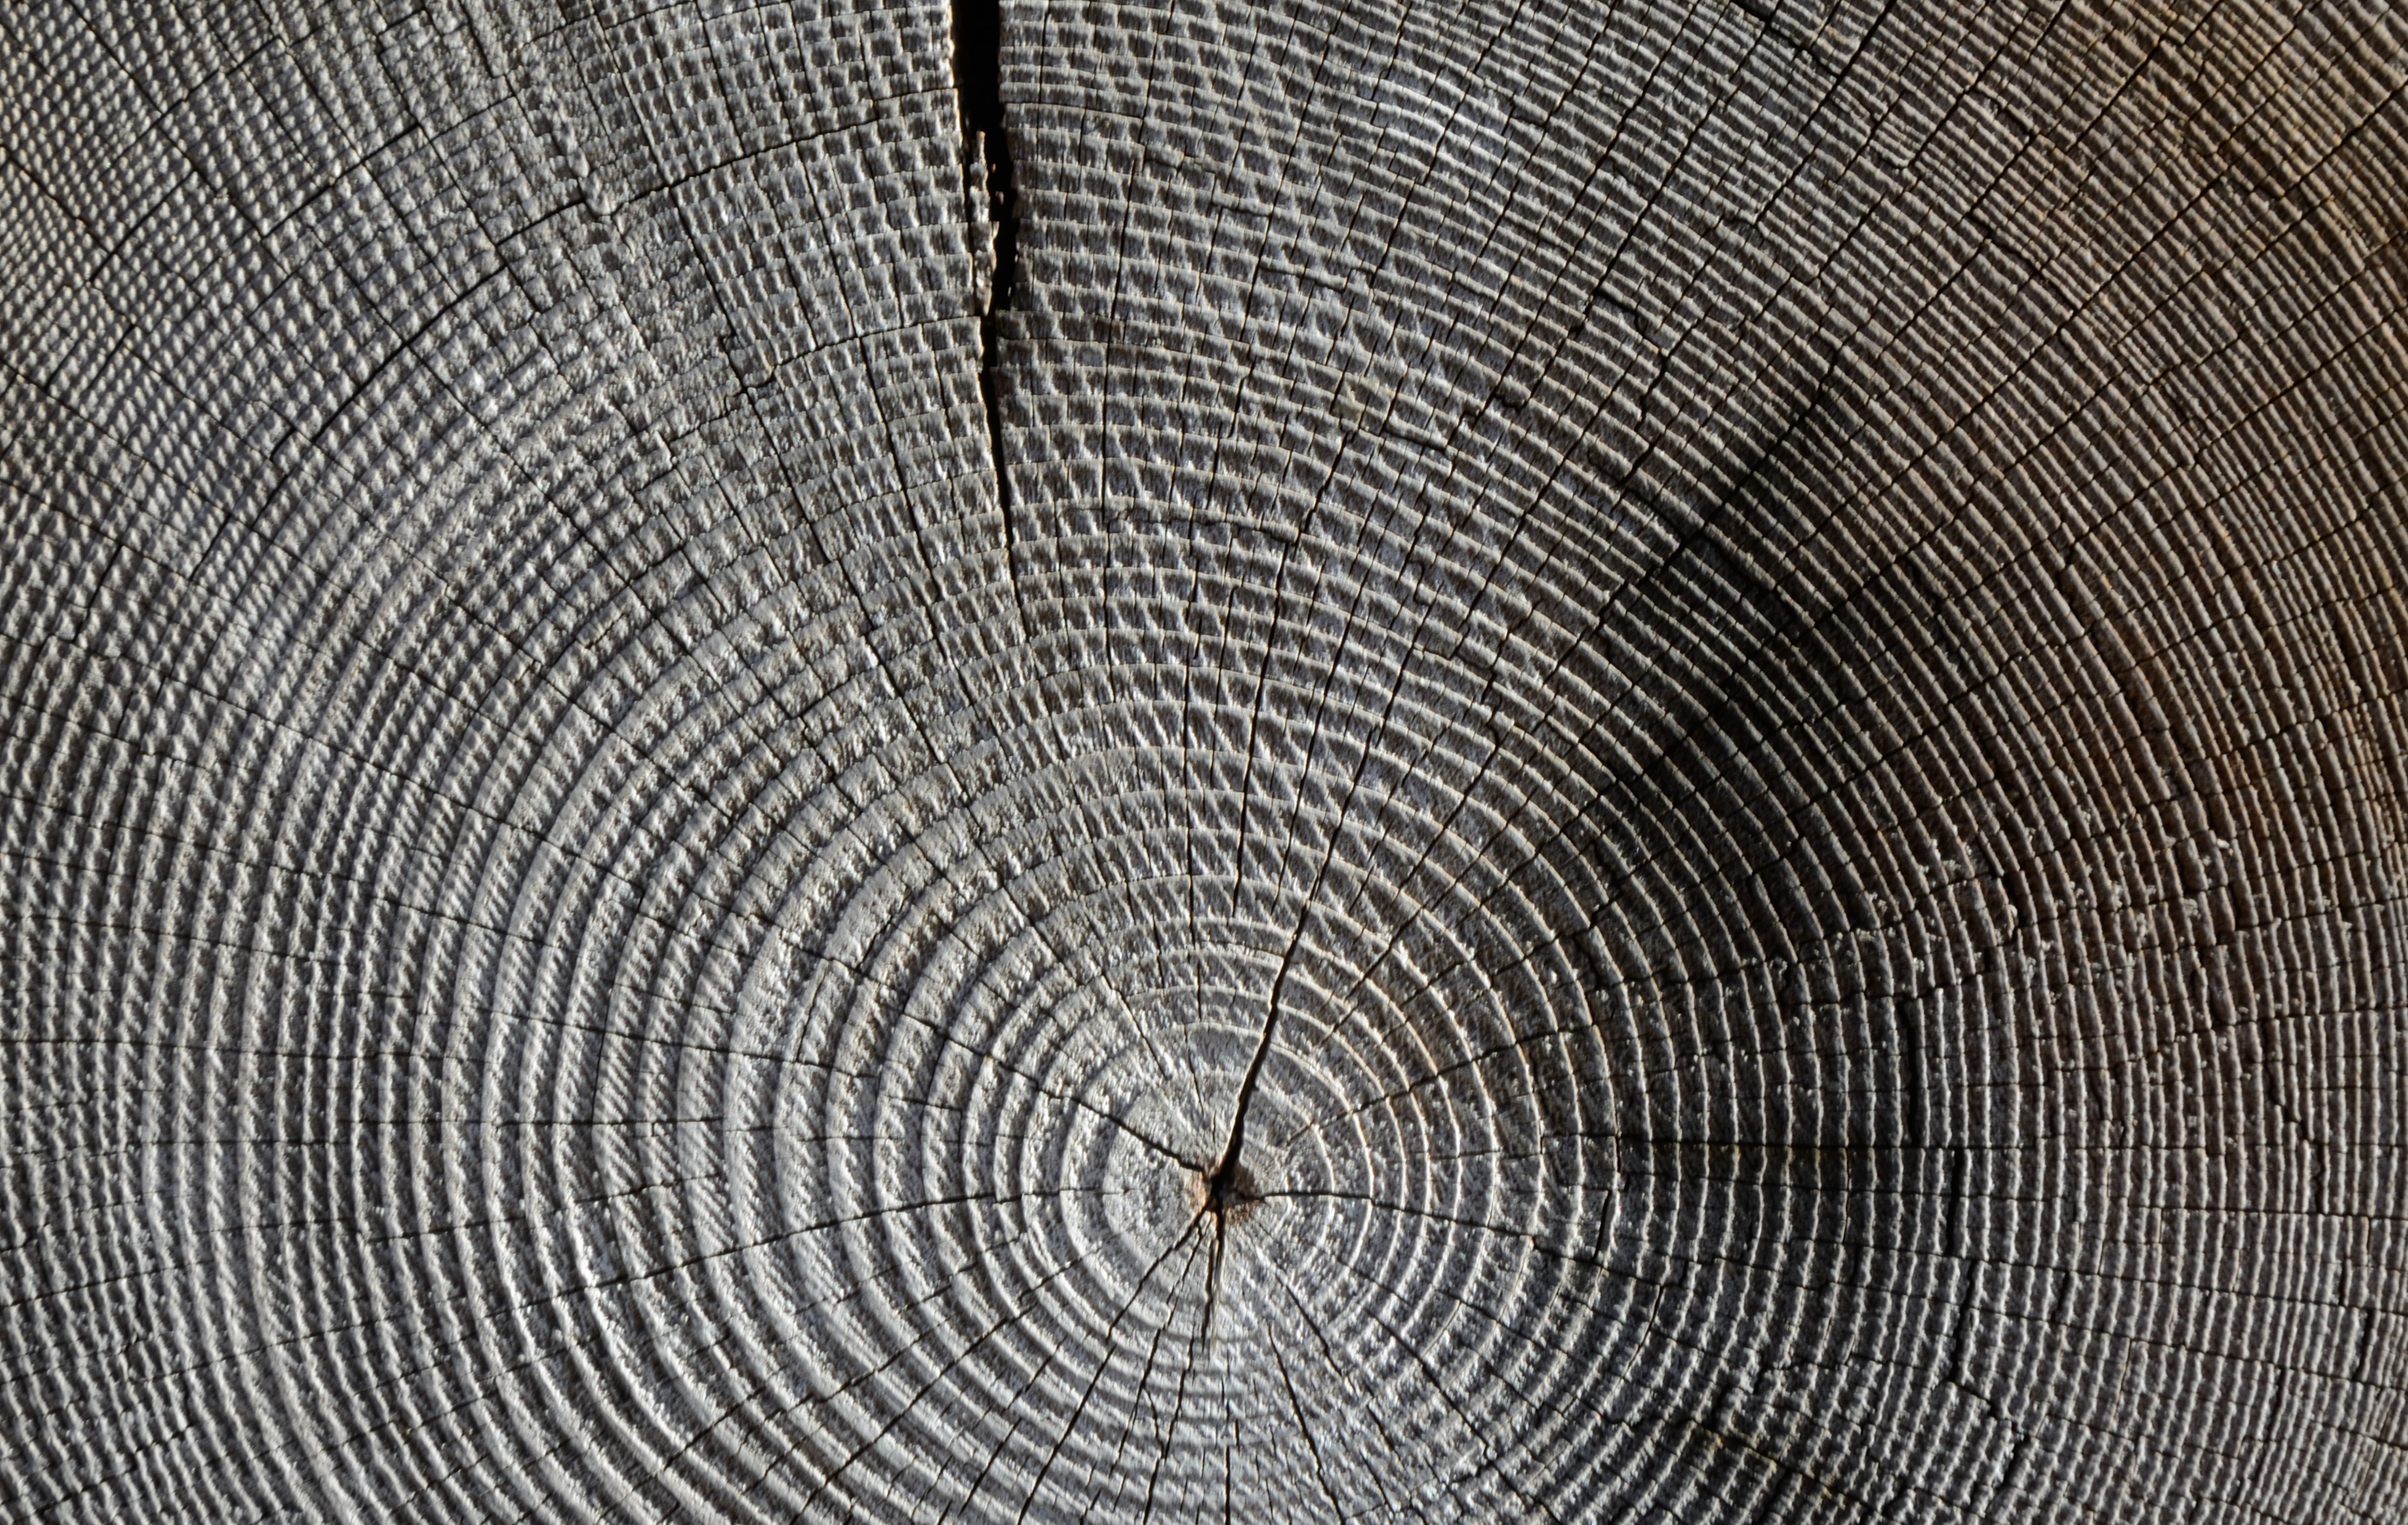
tree, structure, wood, grain, texture, leaf, floor, pattern, line, material, circle, cracked, design, symmetry, cracks, annual rings, flooring